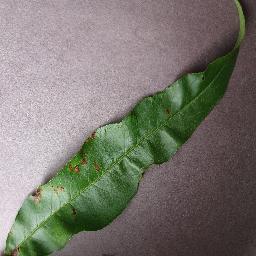
Label: Peach___Bacterial_spot